Cancer treatment

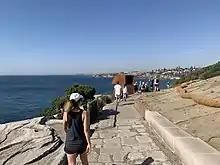
Walking is usually an excellent exercise option as an adjunct cancer treatment.

Synthetic lethality arises when a combination of deficiencies in the expression of two or more genes leads to cell death, whereas a deficiency in only one of these genes does not. The deficiencies can arise through mutations, epigenetic alterations or inhibitors of one or both of the genes.